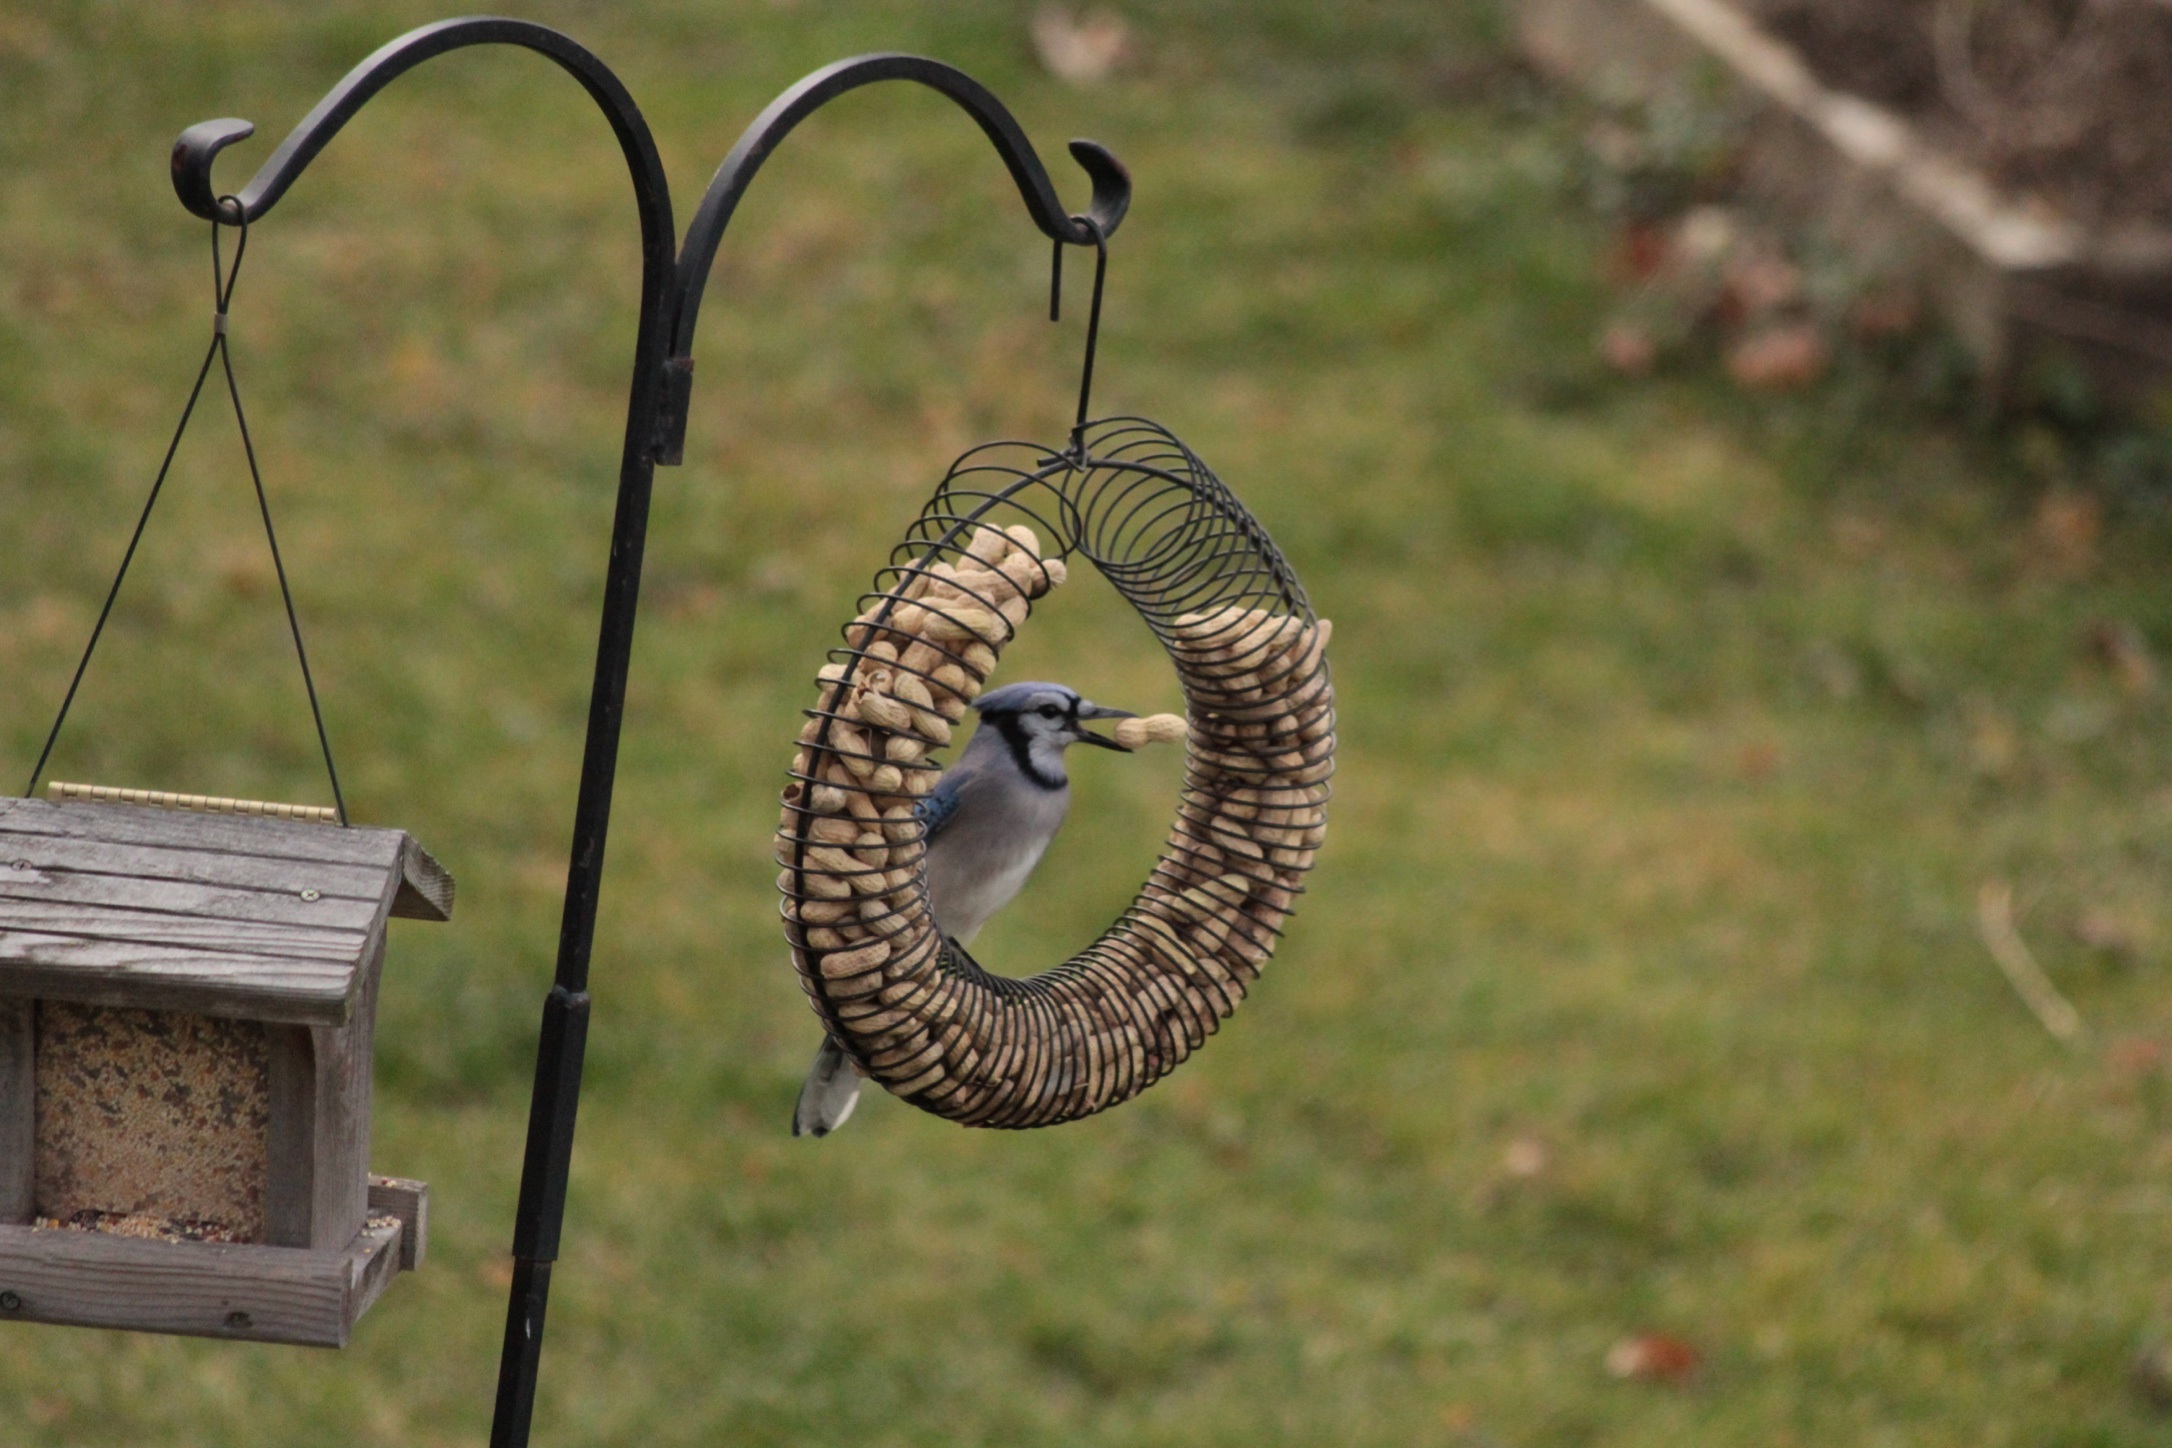
lighting, bird feeder